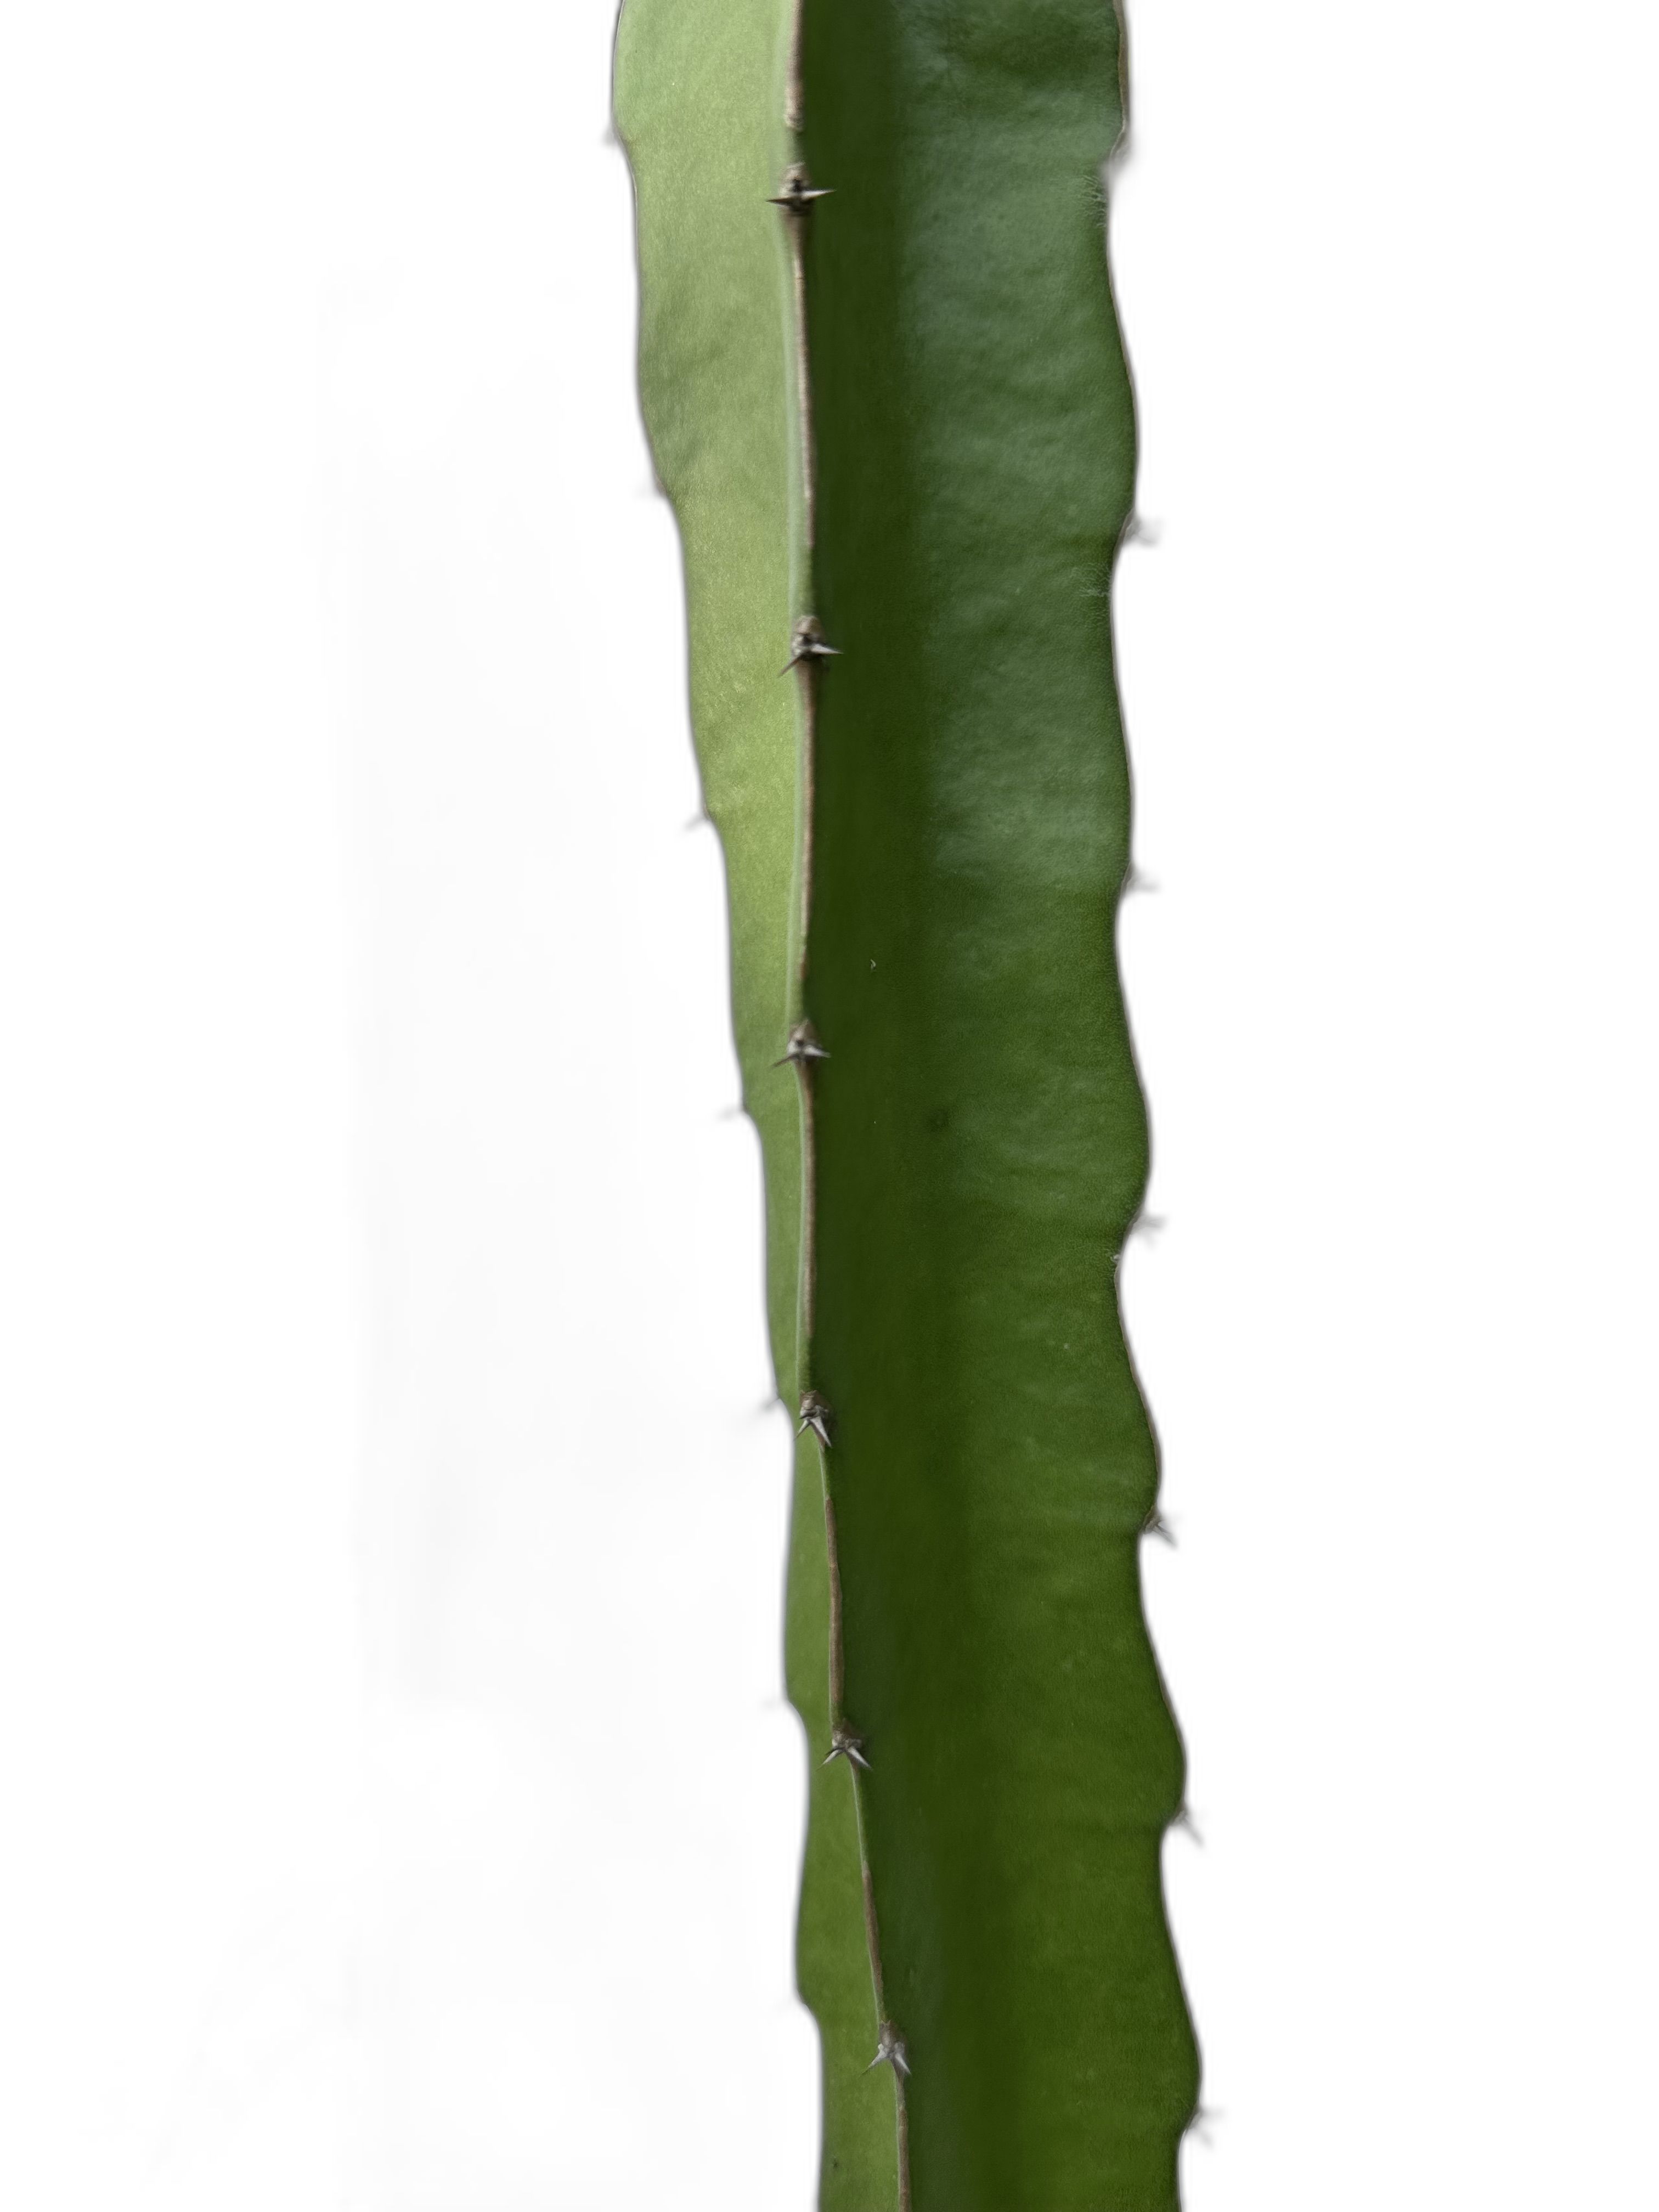
Label: Good leaf